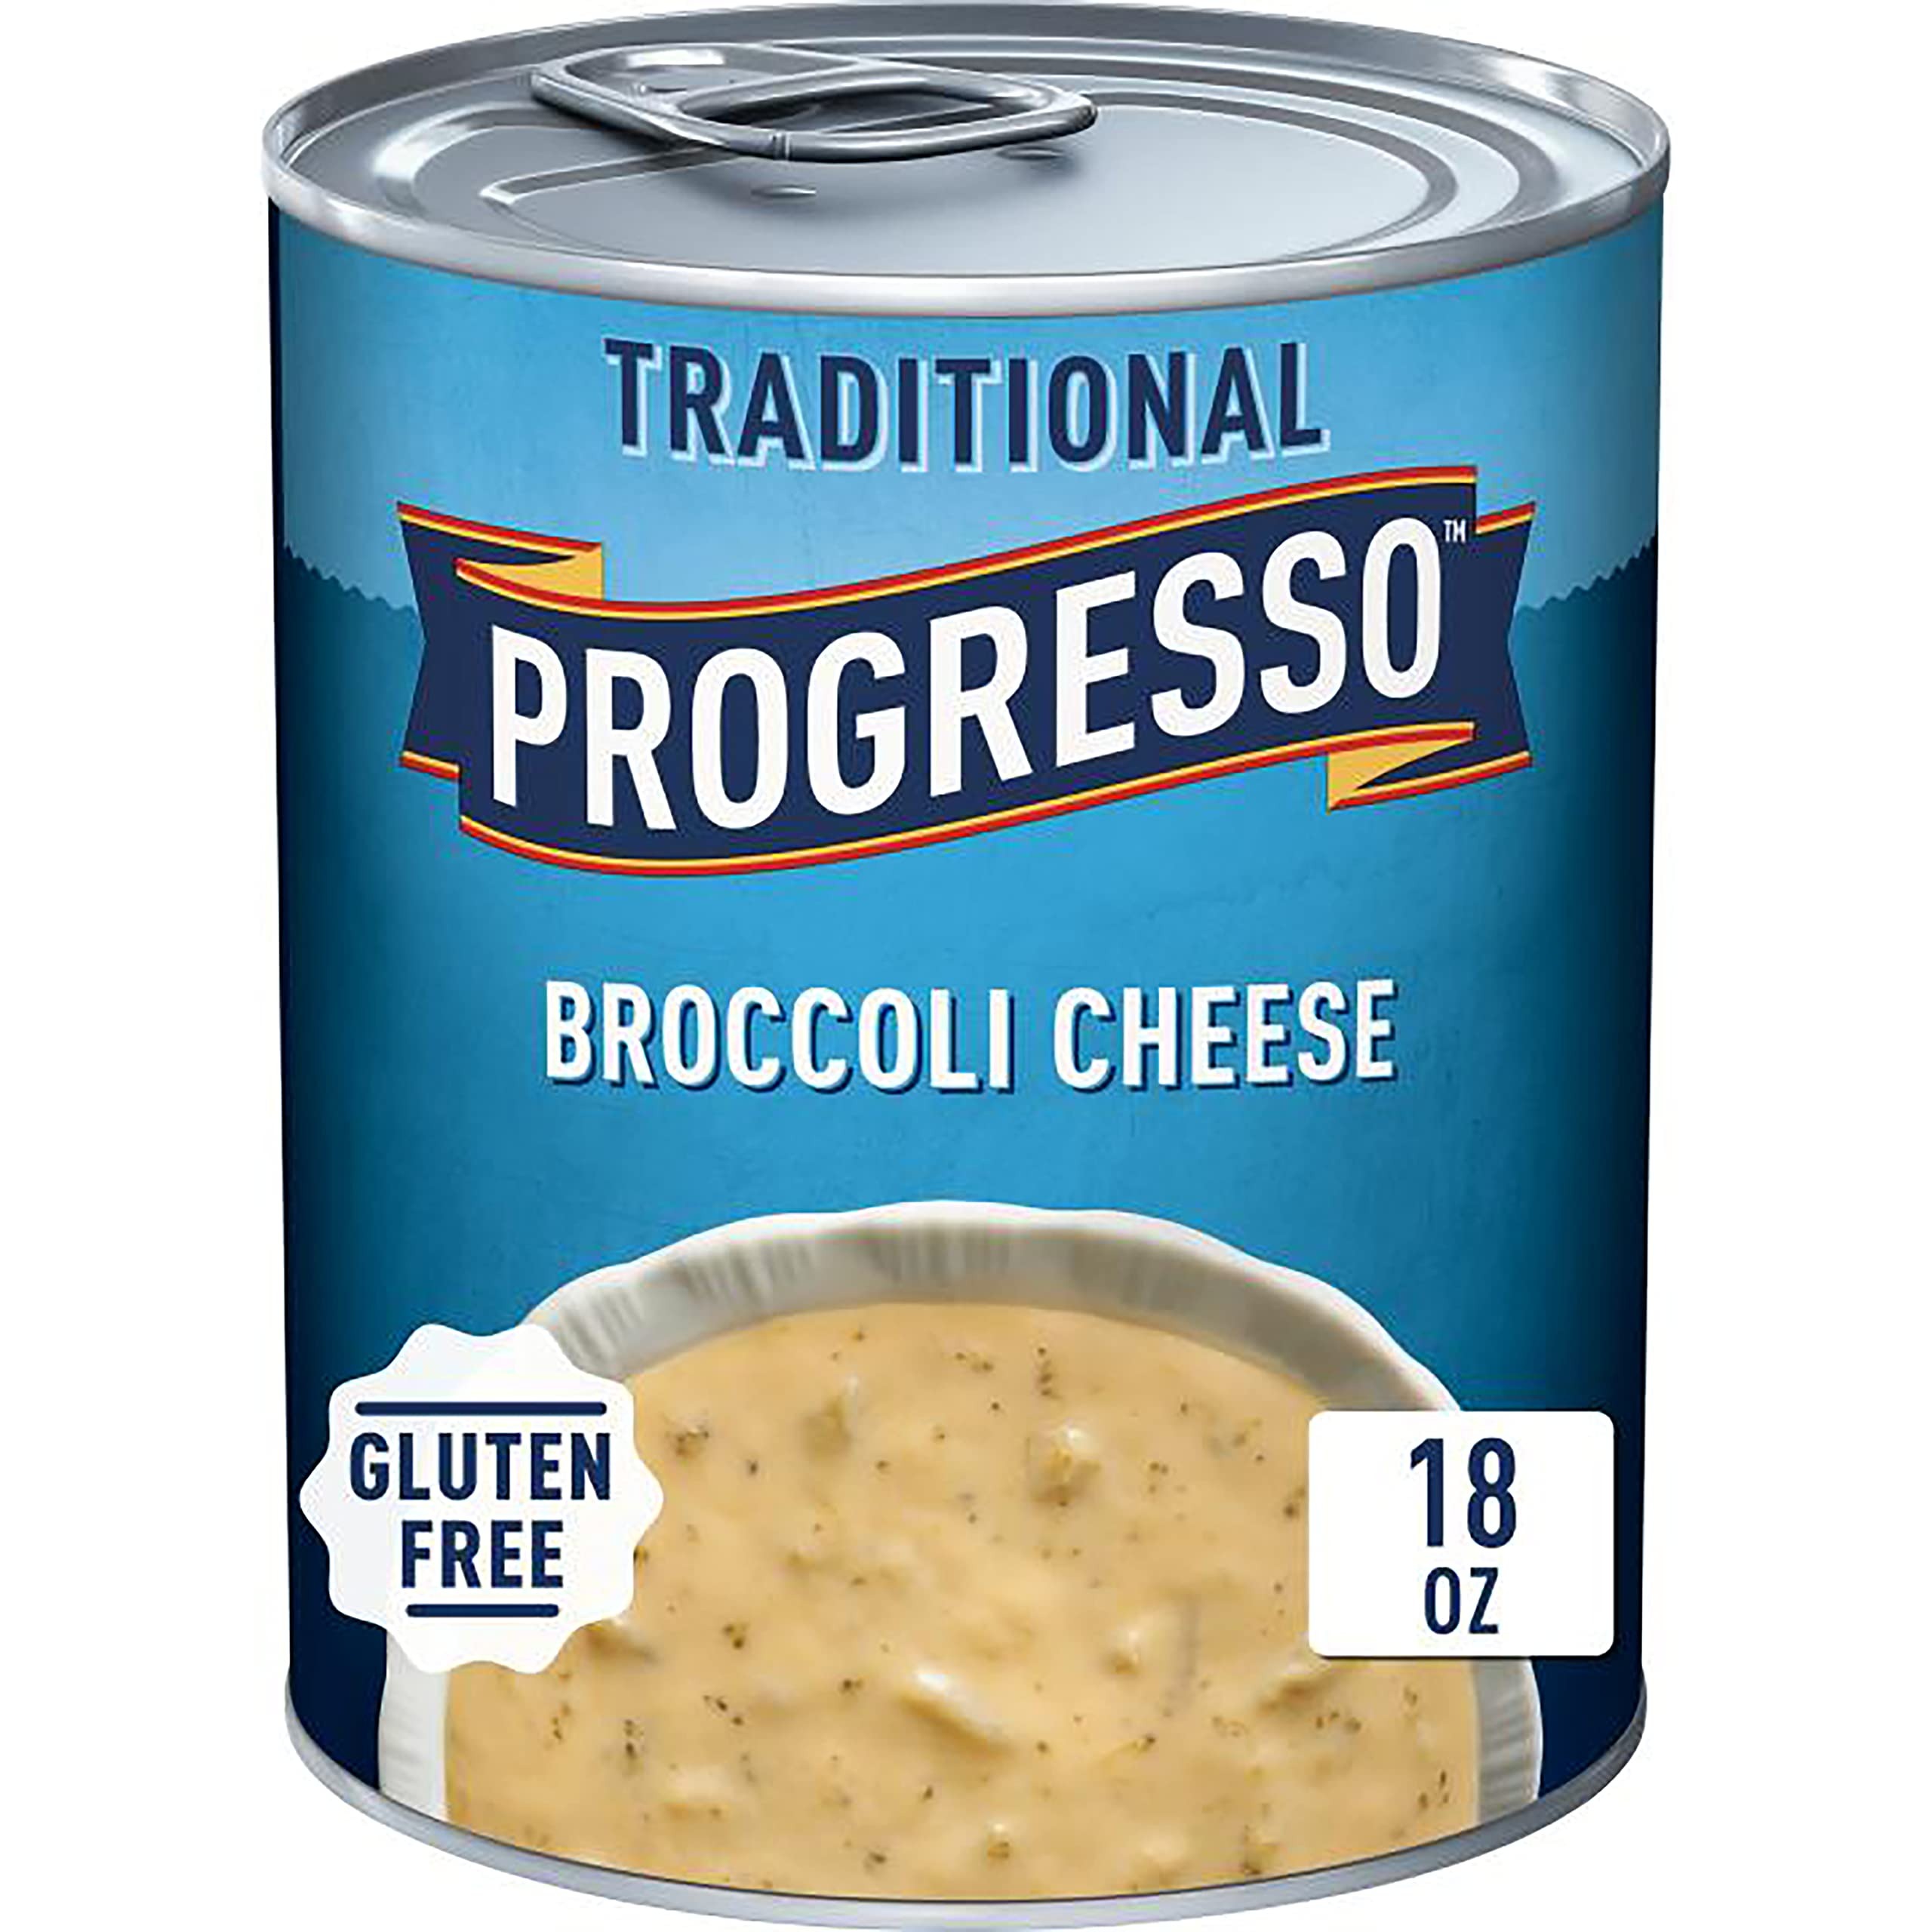
Item Name: Progresso Traditional, Broccoli Cheese Canned Soup, Gluten Free, 18 oz.
Bullet Point 1: BROCCOLI CHEESE SOUP: Enjoy the classic taste of broccoli cheese soup perfect for busy weekdays
Bullet Point 2: QUALITY INGREDIENTS: No artificial flavors and no colors from artificial sources
Bullet Point 3: REAL CHEESE: You'll taste real cheese in every bite of this delectable canned soup
Bullet Point 4: QUICK AND EASY: Convenient canned soups ready to eat in minutes
Bullet Point 5: PER SERVING: Enjoy this tasty microwavable soup at 160 calories per serving
Value: 18.0
Unit: Ounce

Price: 2.38